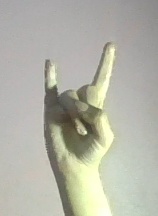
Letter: la